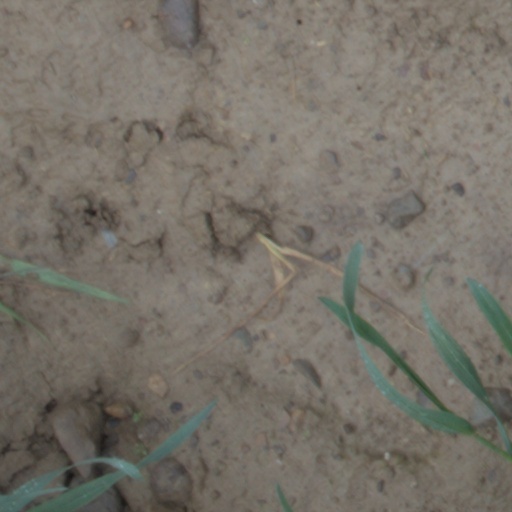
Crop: wheat